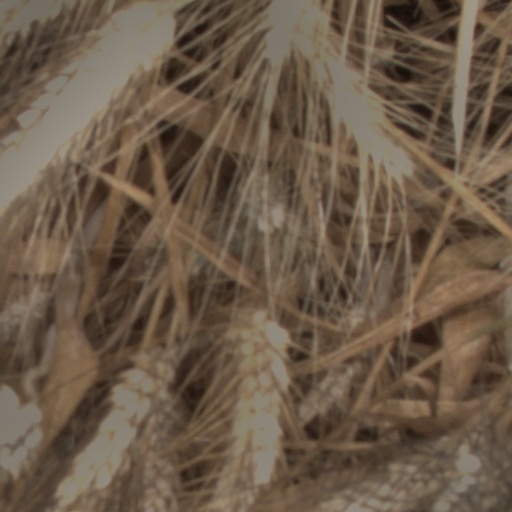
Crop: wheat